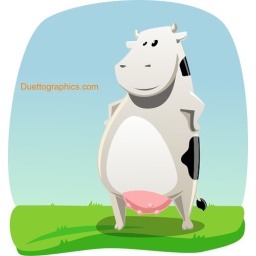
Same sexy cow, looking far, standing in the great green outdoors. I like how she sands &amp;quot;tall&amp;quot; and proud...